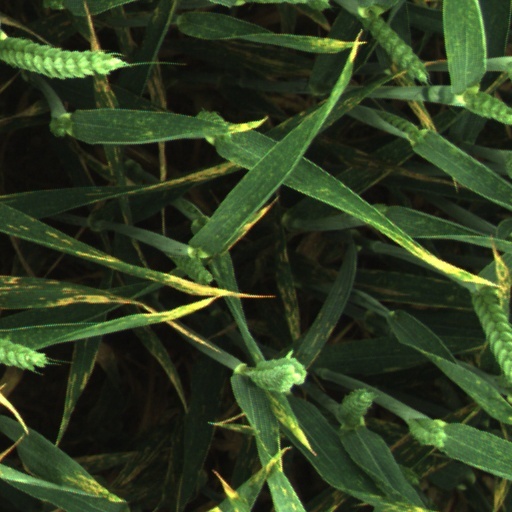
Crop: wheat